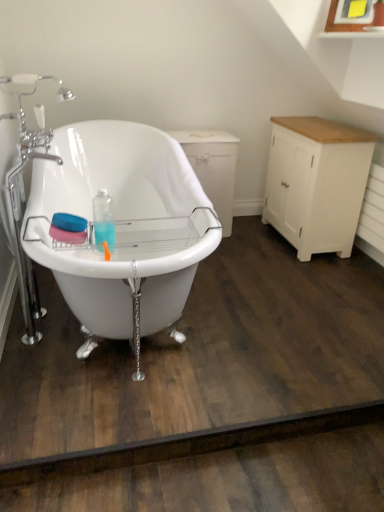
Question: Identify a few spots in the free region on the left part of white painted wood cabinet at right. Your answer should be formatted as a list of tuples, i.e. [(x1, y1)], where each tuple contains the x and y coordinates of a point satisfying the conditions above. The coordinates should be between 0 and 1, indicating the normalized pixel locations of the points in the image.
Answer: [(0.653, 0.486)]